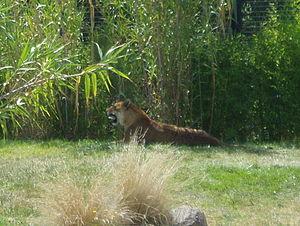
Un tigron est un hybride issu du croisement d'une lionne et d'un tigre. Le tigron, comme le ligre, n'est pas rencontré dans la nature, car le lion et le tigre ont des comportements et des habitats radicalement différents.